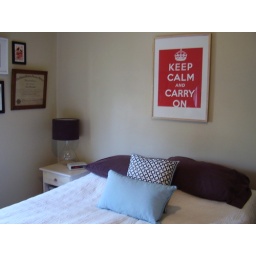
Created: 1.2.10. Project: Hung pictures on either side of the window in the guest bedroom